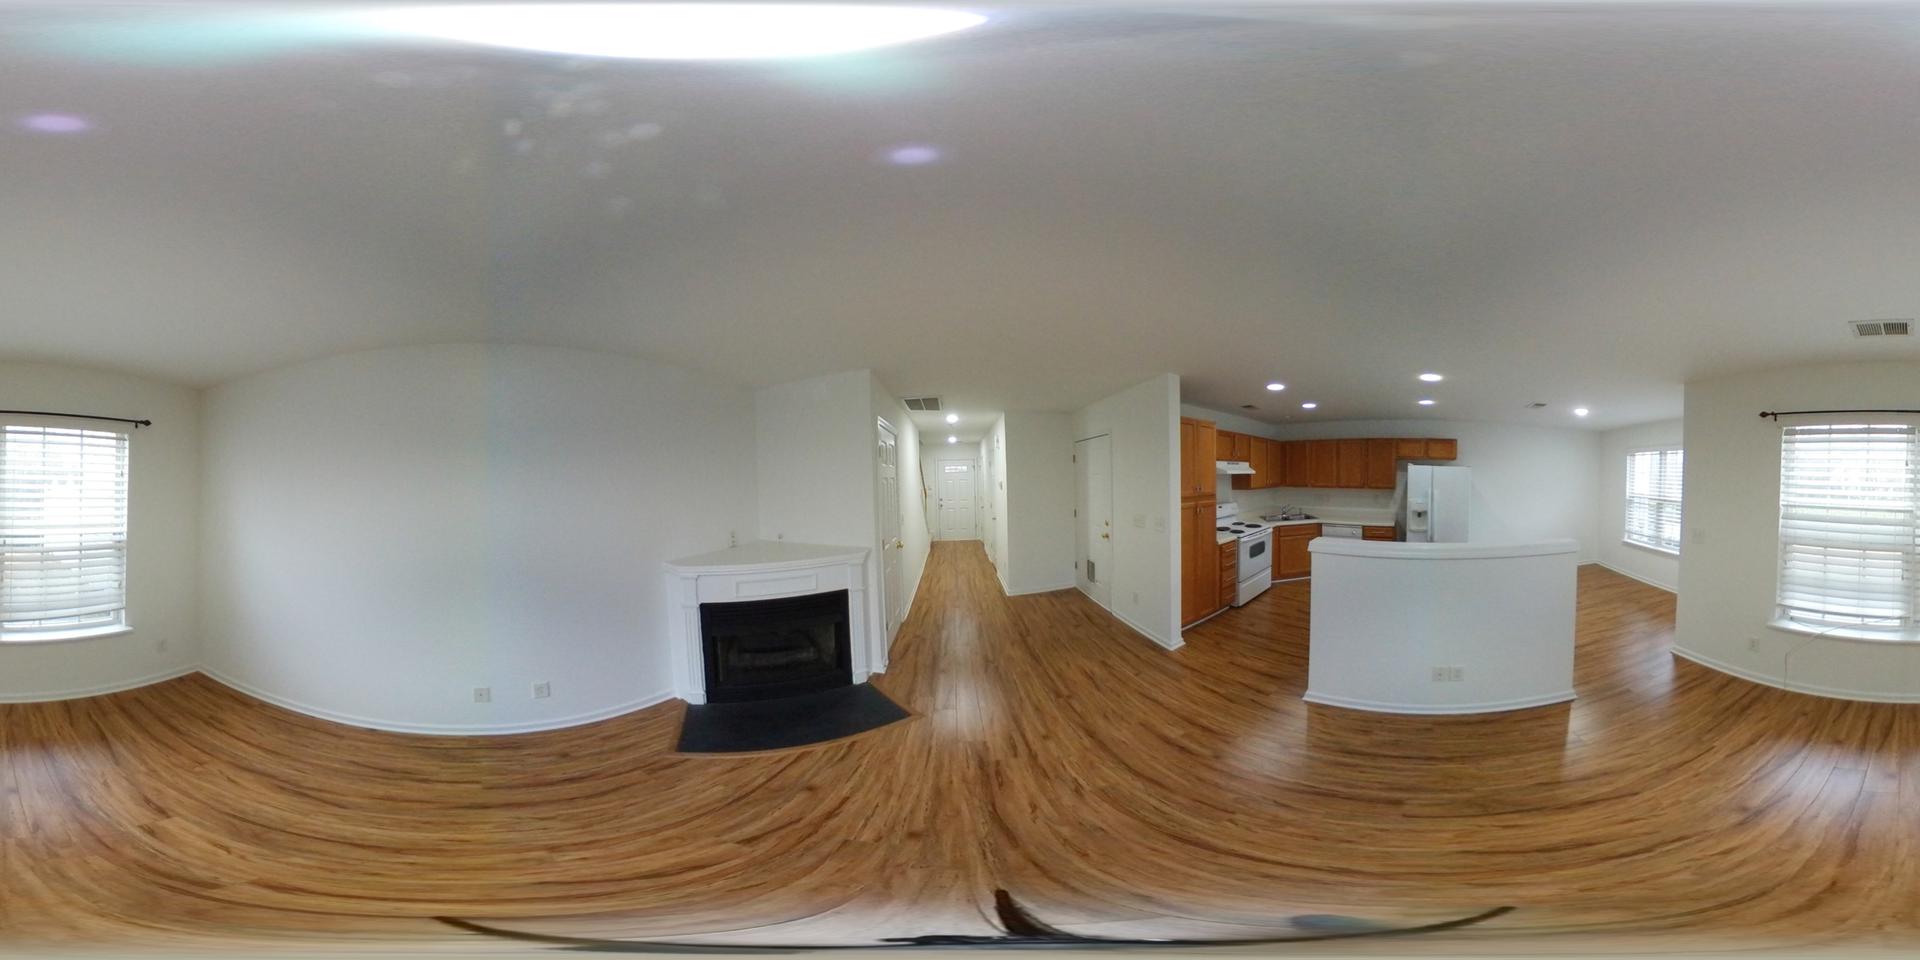
Referred object: the stainless steel refrigerator by the kitchen counter

Referred object: the white fireplace

Referred object: the fireplace opposite the hallway door